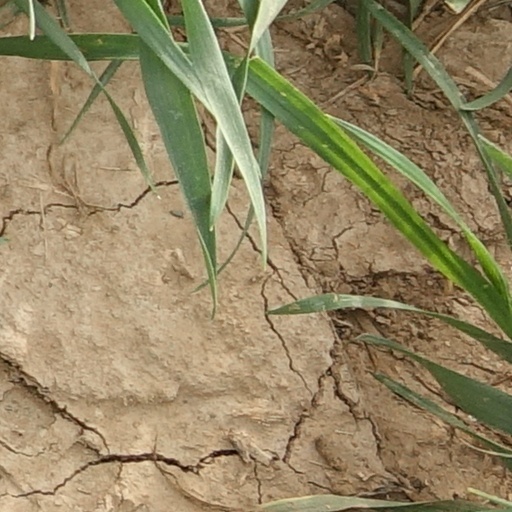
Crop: wheat